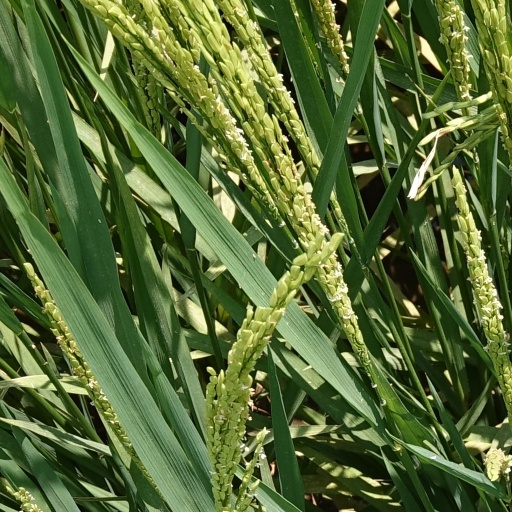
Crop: rice